History of England

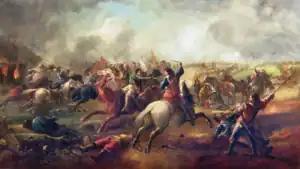
First English Civil War at the Battle of Marston Moor, 1644

Although he showed piety and intelligence, Edward VI was only nine years old when he became king in 1547. His uncle, Edward Seymour, 1st Duke of Somerset tampered with Henry VIII's will and obtained letters patent giving him much of the power of a monarch by March 1547. He took the title of Protector. While some see him as a high-minded idealist, his stay in power culminated in a crisis in 1549 when many counties of the realm were up in protest. Kett's Rebellion in Norfolk and the Prayer Book Rebellion in Devon and Cornwall simultaneously created a crisis while invasion from Scotland and France were feared. Somerset, disliked by the Regency Council for being autocratic, was removed from power by John Dudley, who is known as Lord President Northumberland. Northumberland proceeded to adopt the power for himself, but he was more conciliatory and the Council accepted him. During Edward's reign England changed from being a Catholic nation to a Protestant one, in schism from Rome.